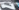
Number: 7